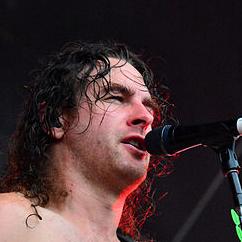
Age: 28